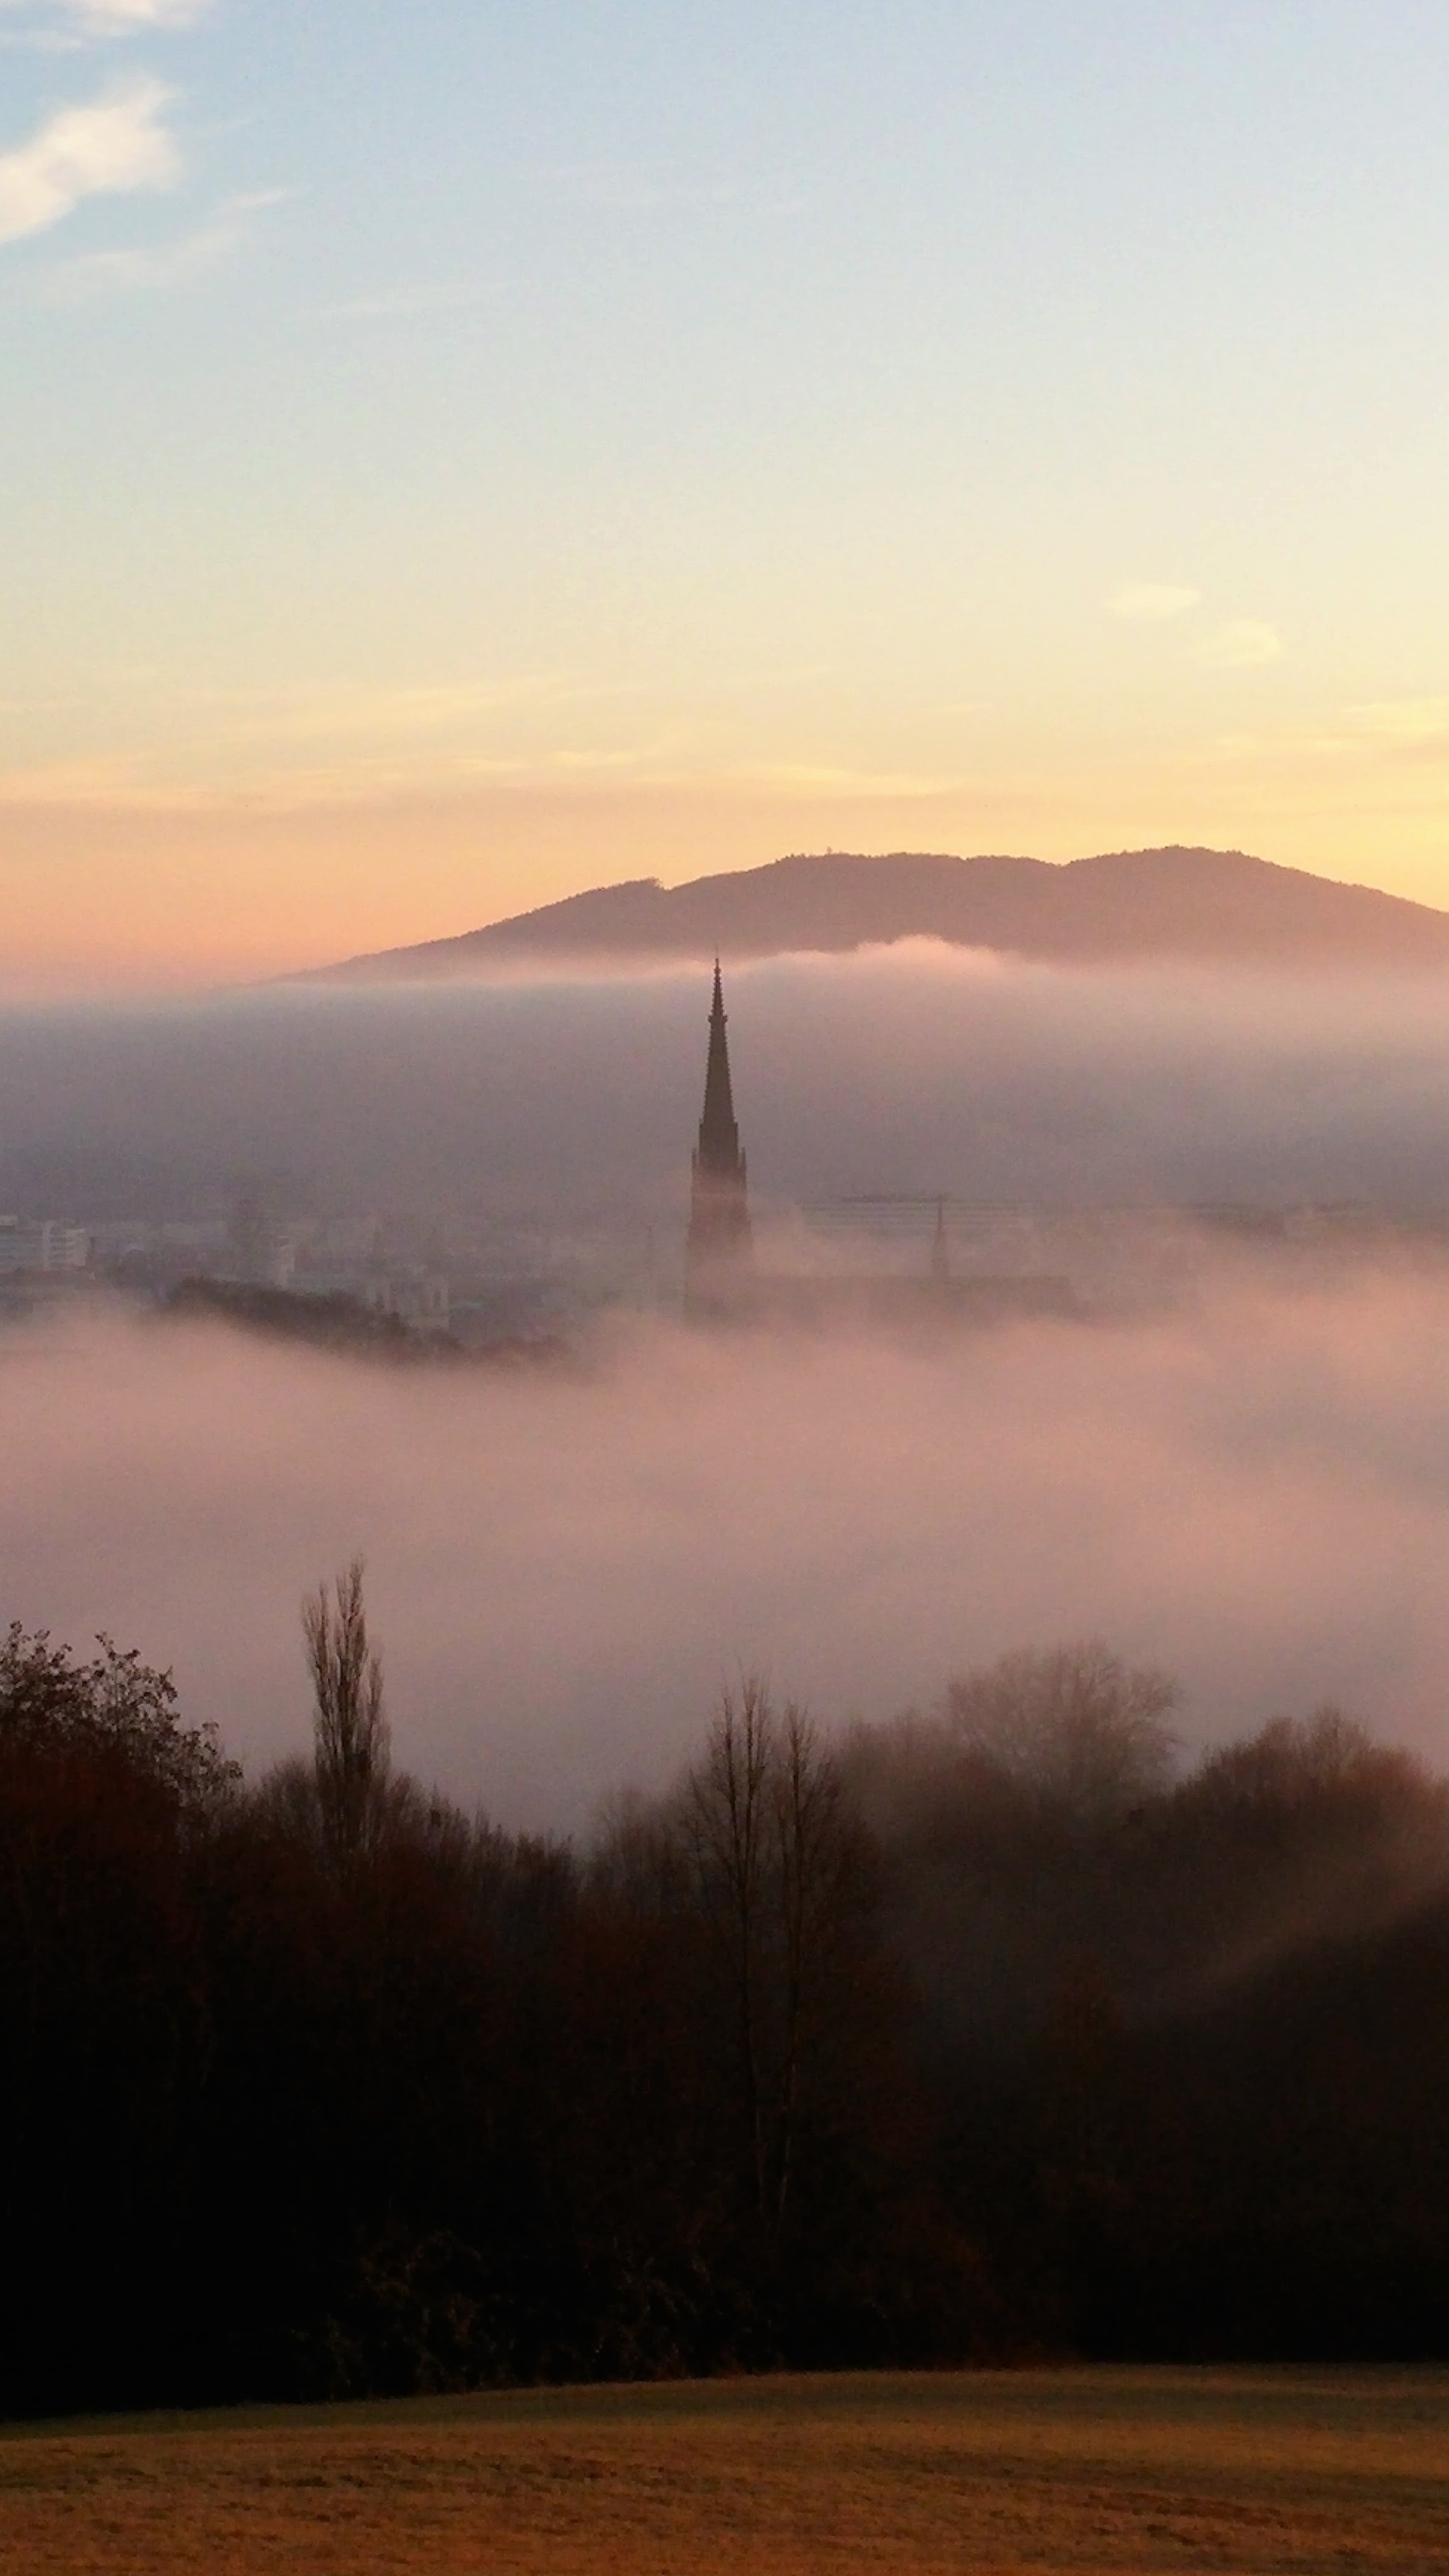
landscape, sea, horizon, light, cloud, sun, fog, sunrise, sunset, mist, sunlight, morning, hill, lake, dawn, dusk, evening, reflection, weather, haze, church, dom, mood, loch, linz, mariendom, atmospheric phenomenon